Taxation in medieval England

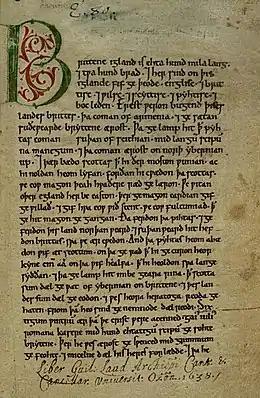
The initial page of Corpus Christi College Cambridge MS 173, the "Peterborough Chronicle," which contains the oldest surviving copy of Ine's laws.

Taxation in medieval England was the system of raising money for royal and governmental expenses. During the Anglo-Saxon period, the main forms of taxation were land taxes, although custom duties and fees to mint coins were also imposed. The most important tax of the late Anglo-Saxon period was the geld, a land tax first regularly collected in 1012 to pay for mercenaries. After the Norman Conquest of England in 1066, the geld continued to be collected until 1162, but it was eventually replaced with taxes on personal property and income.